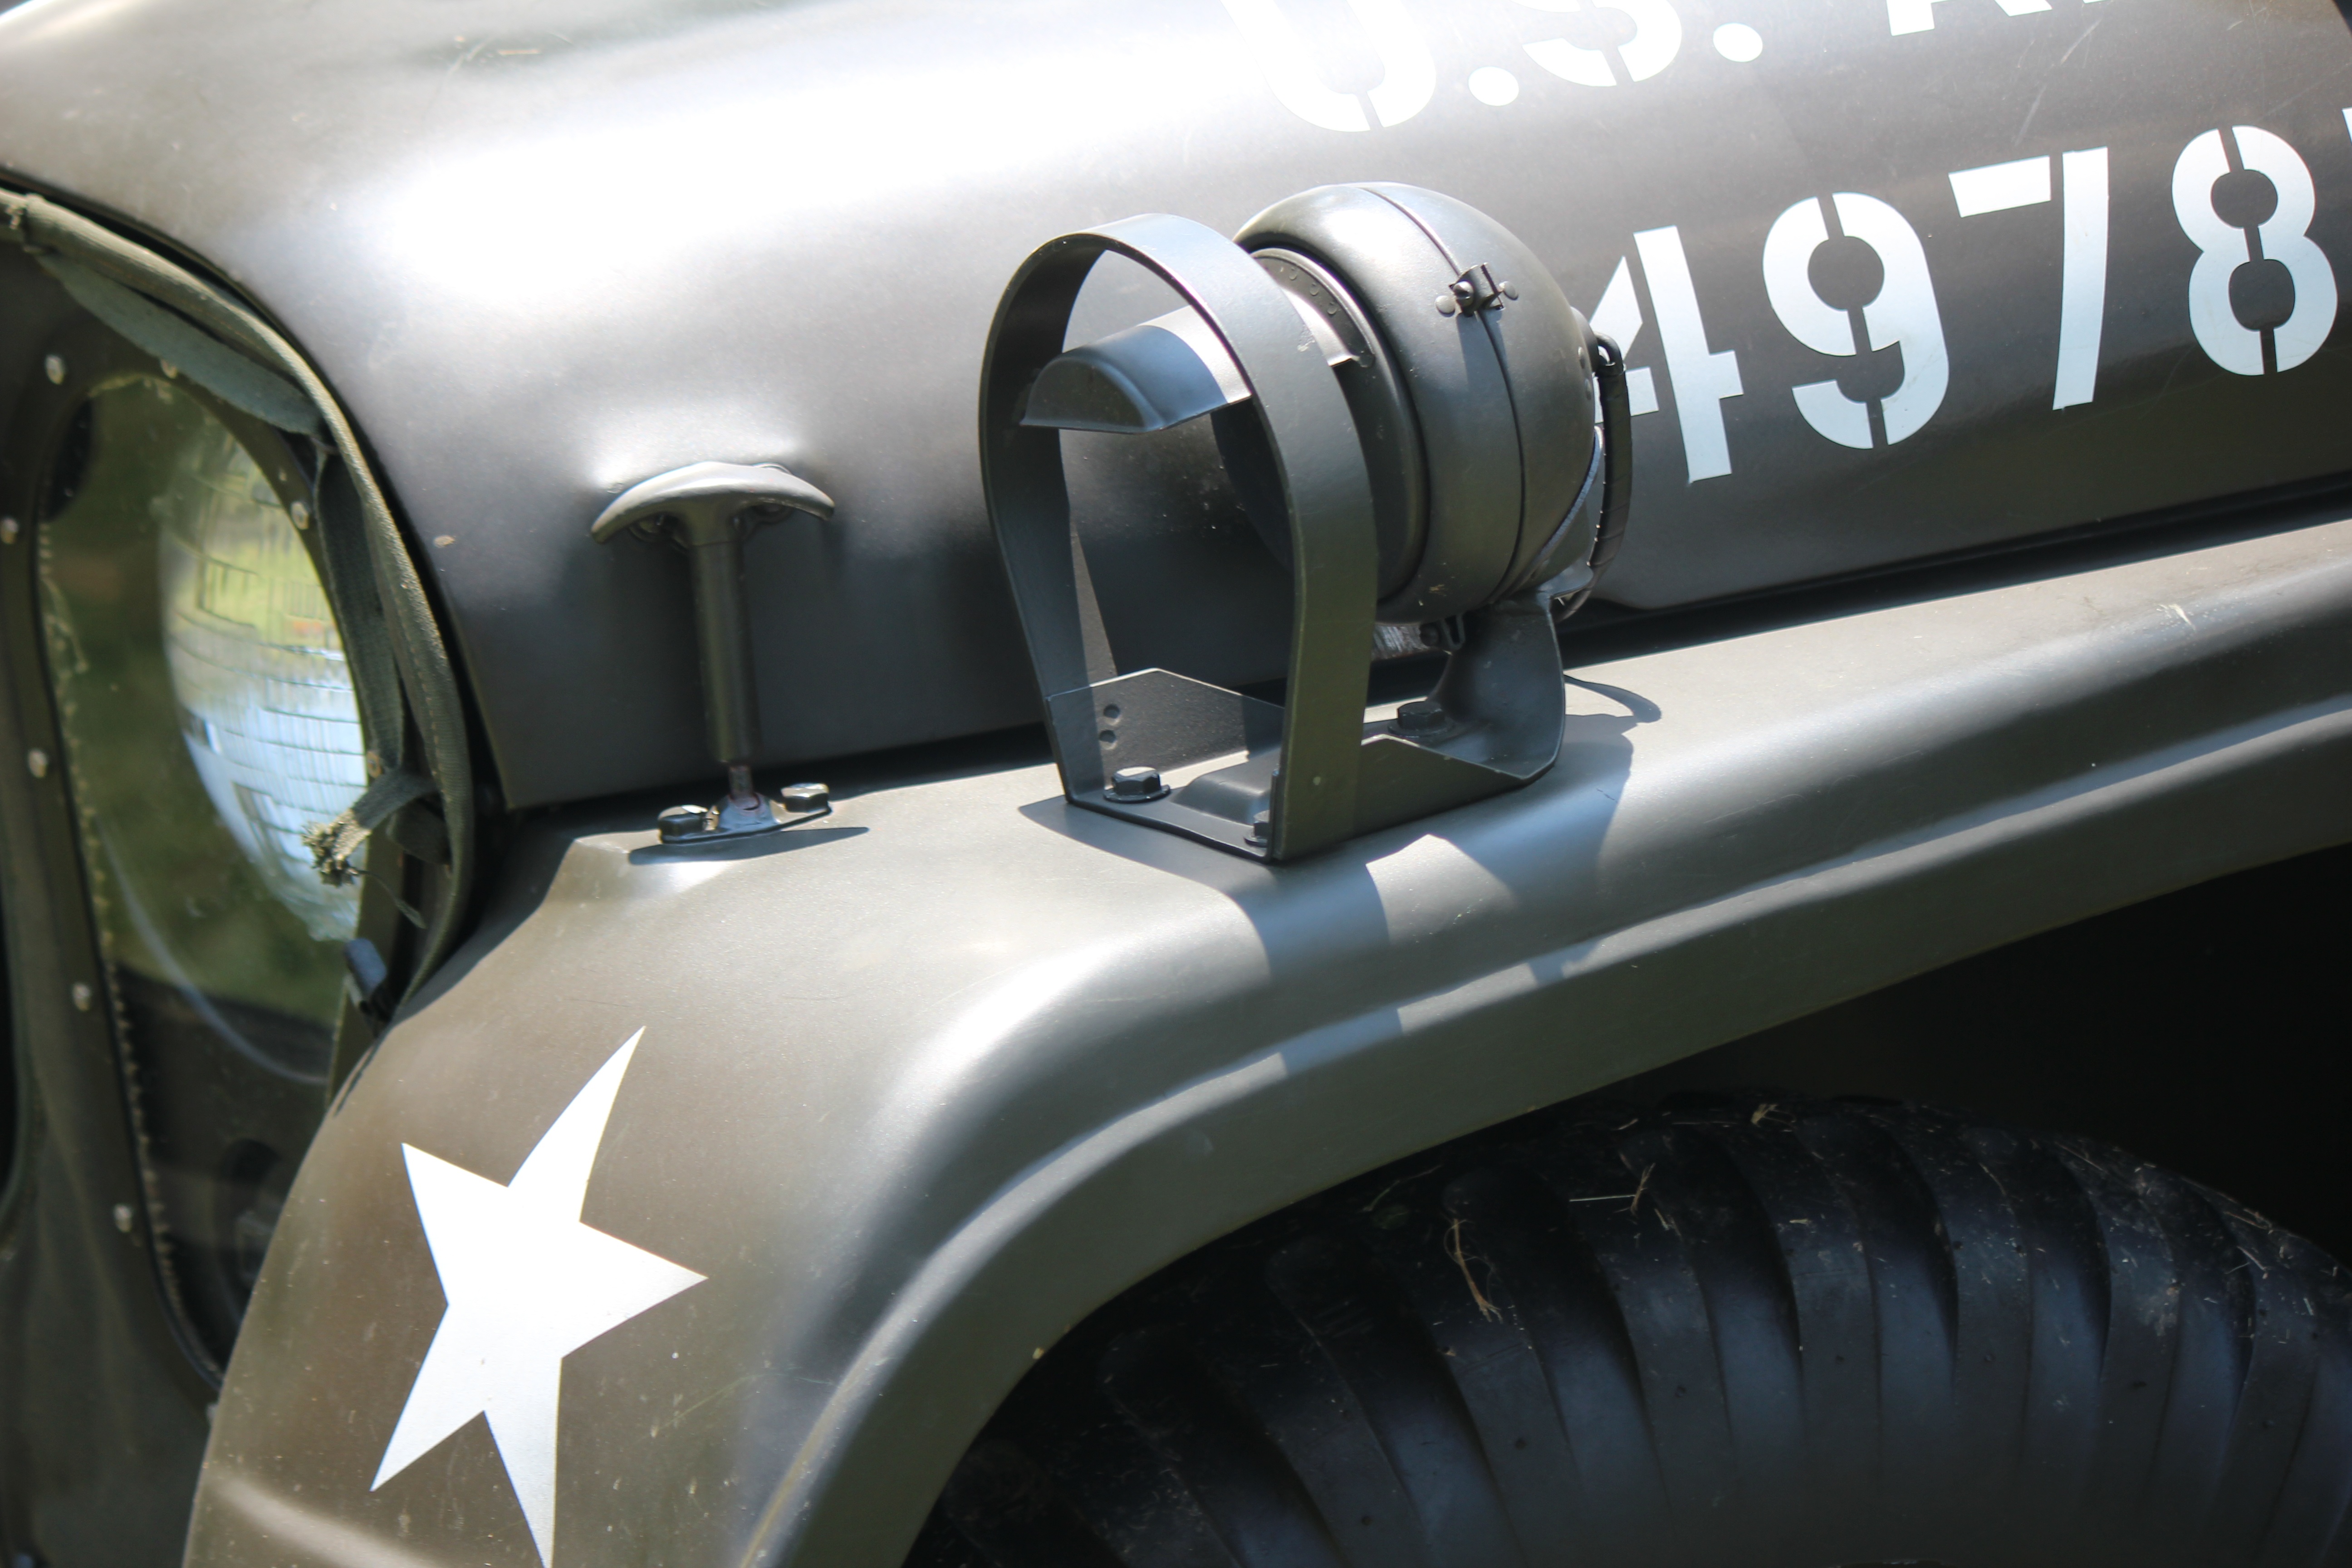
car, vintage, antique, wheel, retro, old, jeep, military, transportation, transport, green, army, vehicle, equipment, drive, weapon, tire, sports car, bumper, supercar, war, rim, wwii, ww2, history, historical, defense, combat, auto show, land vehicle, automobile make, automotive exterior, automotive design, luxury vehicle, automotive tire